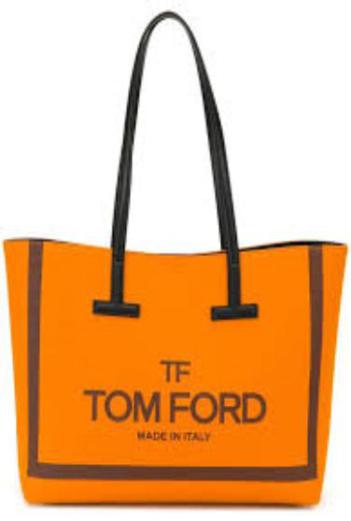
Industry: Clothes